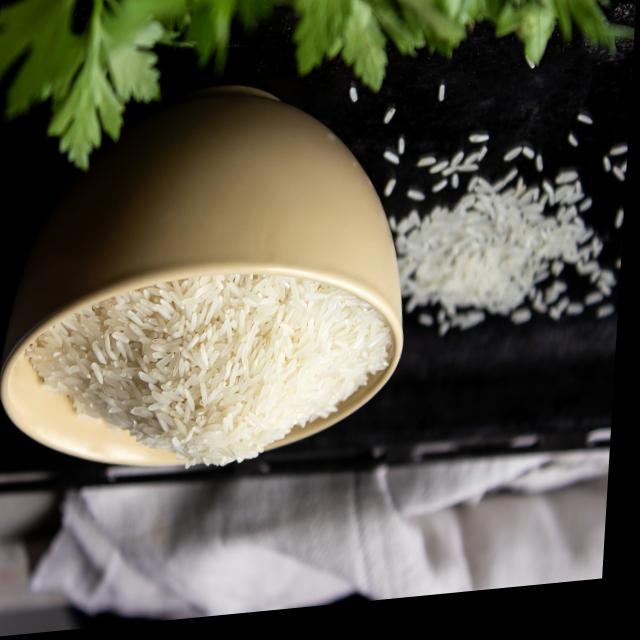
Dish: white_rice